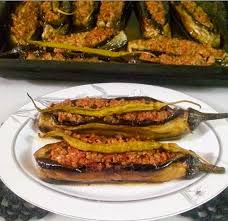
Yemek: karniyarik